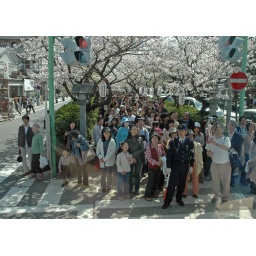
People waiting to cross the road in Kamakura